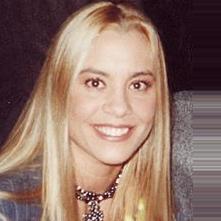
Age: 24